The Most Dangerous Game (novel)

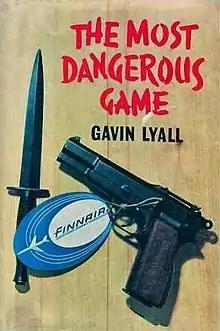
First edition cover

The Most Dangerous Game is a first person narrative novel by English author Gavin Lyall, first published in 1964. The plot of the novel is unrelated to the Richard Connell short story "The Most Dangerous Game".